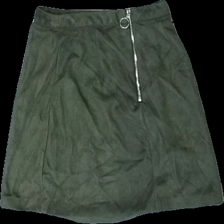
View: back
Type: Skirt
Category: Ladies
Brand: Not in the list
Brand text on label: Prismark
Colors: Green
Material: 100% polyester
Cut: Regular
Size: 34
Season: All
Damage: fabric glue is drying out and tearing
Damage location: bottom center
Price range: <50
Recommended usage: Export
Comment: washed out